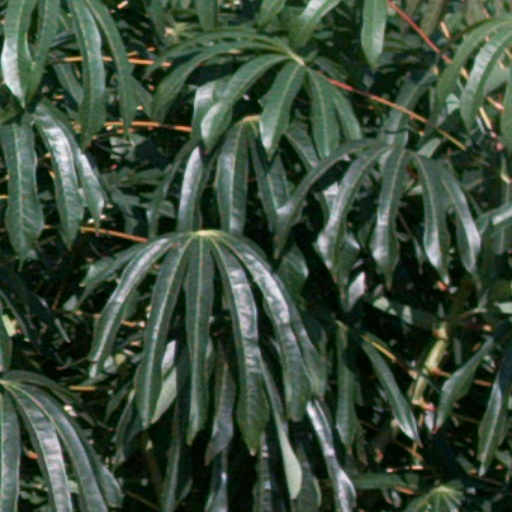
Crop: cassava